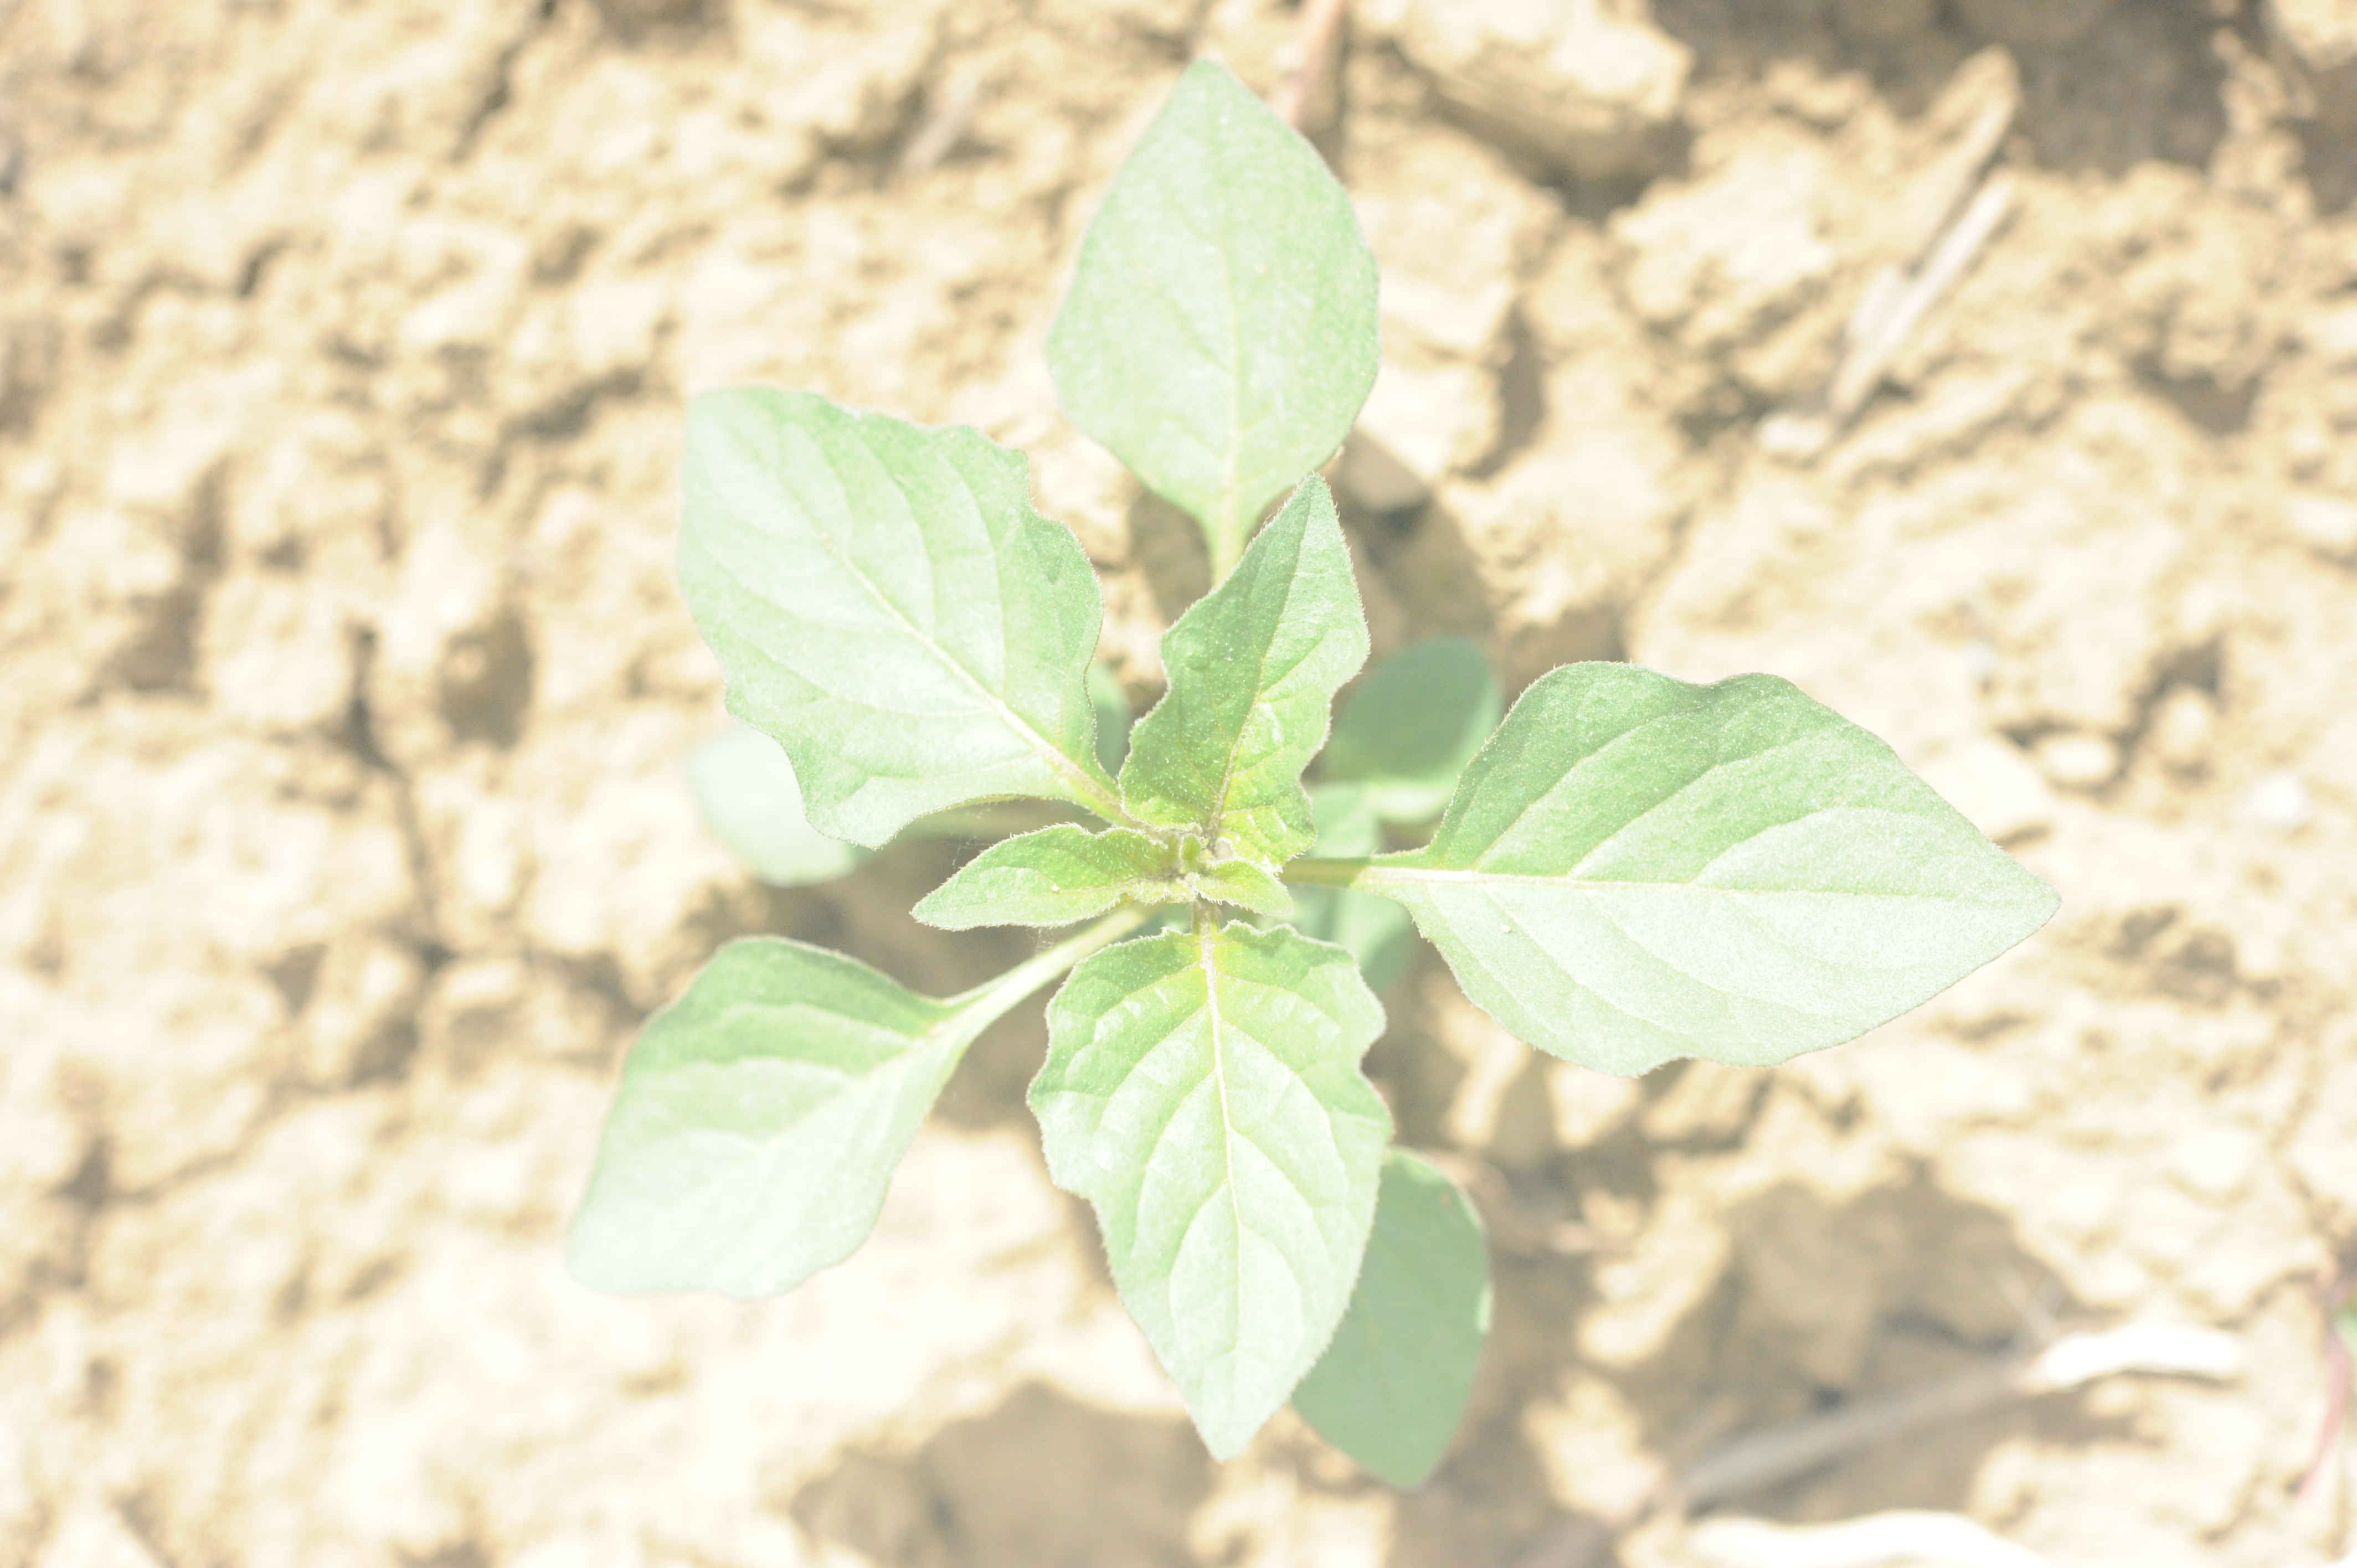
Label: black_nightshade